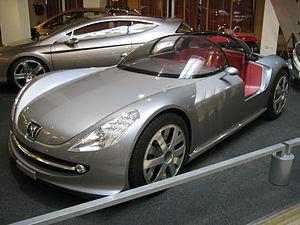
Liste des concept-cars Peugeot du Groupe PSA.
La Peugeot 607 est une berline routière produite par le fabricant français Peugeot entre 1999 et 2010 à 168 875 exemplaires. Elle fut pendant 10 ans le haut de gamme Peugeot.